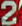
Number: 2